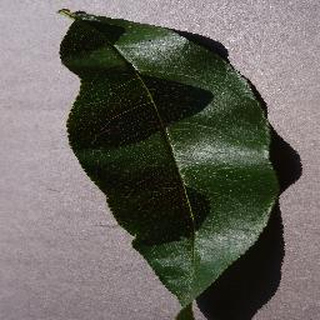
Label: healthy_peach